Johann Moritz Rugendas

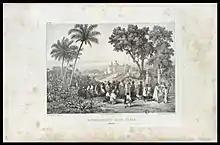
"Enterro de um Negro." Lithograph by Johann Moritz Rugendas.

From 1822 to 1825, as part of the Langsdorff expedition, Rugendas depicted black people living in Brazil. Along with other ethnographic artists who worked in Brazil, such as Jean-Batiste Debret, and François-August Biard, Rugendas is part of the tropical romanticism. This movement challenged the dichotomy between nature and civilization and considered places such as colonial Brazil to be a harmonious environment of racial mixing.